2021 ICC World Test Championship final

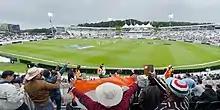
Fans enjoying the WTC Final on Day 3 morning

Pujara and Kohli batted cautiously early in their partnership, both before and after lunch, with Pujara taking 50 minutes and 35 balls to score his first run. He then scored successive fours but was dismissed after 16 more runless balls, leg before wicket (lbw) to Boult. The score at that point was 88 for three, with Ajinkya Rahane joining Kohli at the crease. There were several interruptions for bad light during the afternoon session, first forcing an early tea, and then eventually ending the day's play after only 64.4 overs with India on 146. Kohli and Rahane remained as the not out batsmen overnight, on 44 and 29 runs respectively.